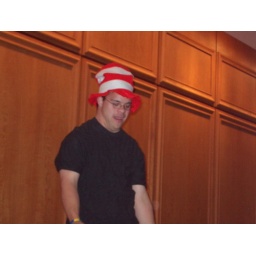
the chicago cat in the hat 2005